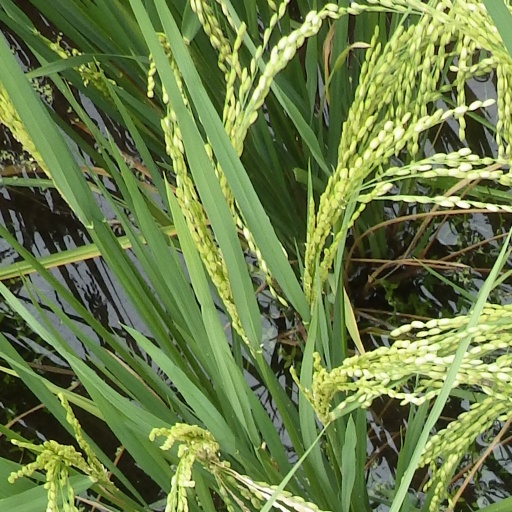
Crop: rice